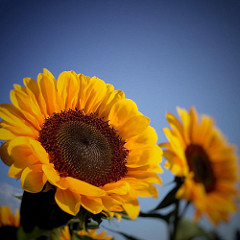
Flower: sunflower